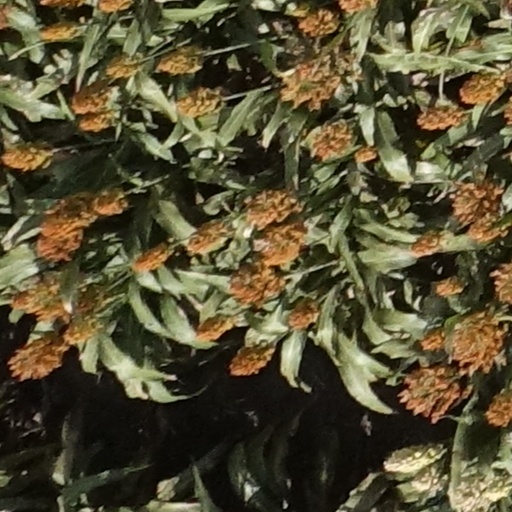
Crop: sorghum